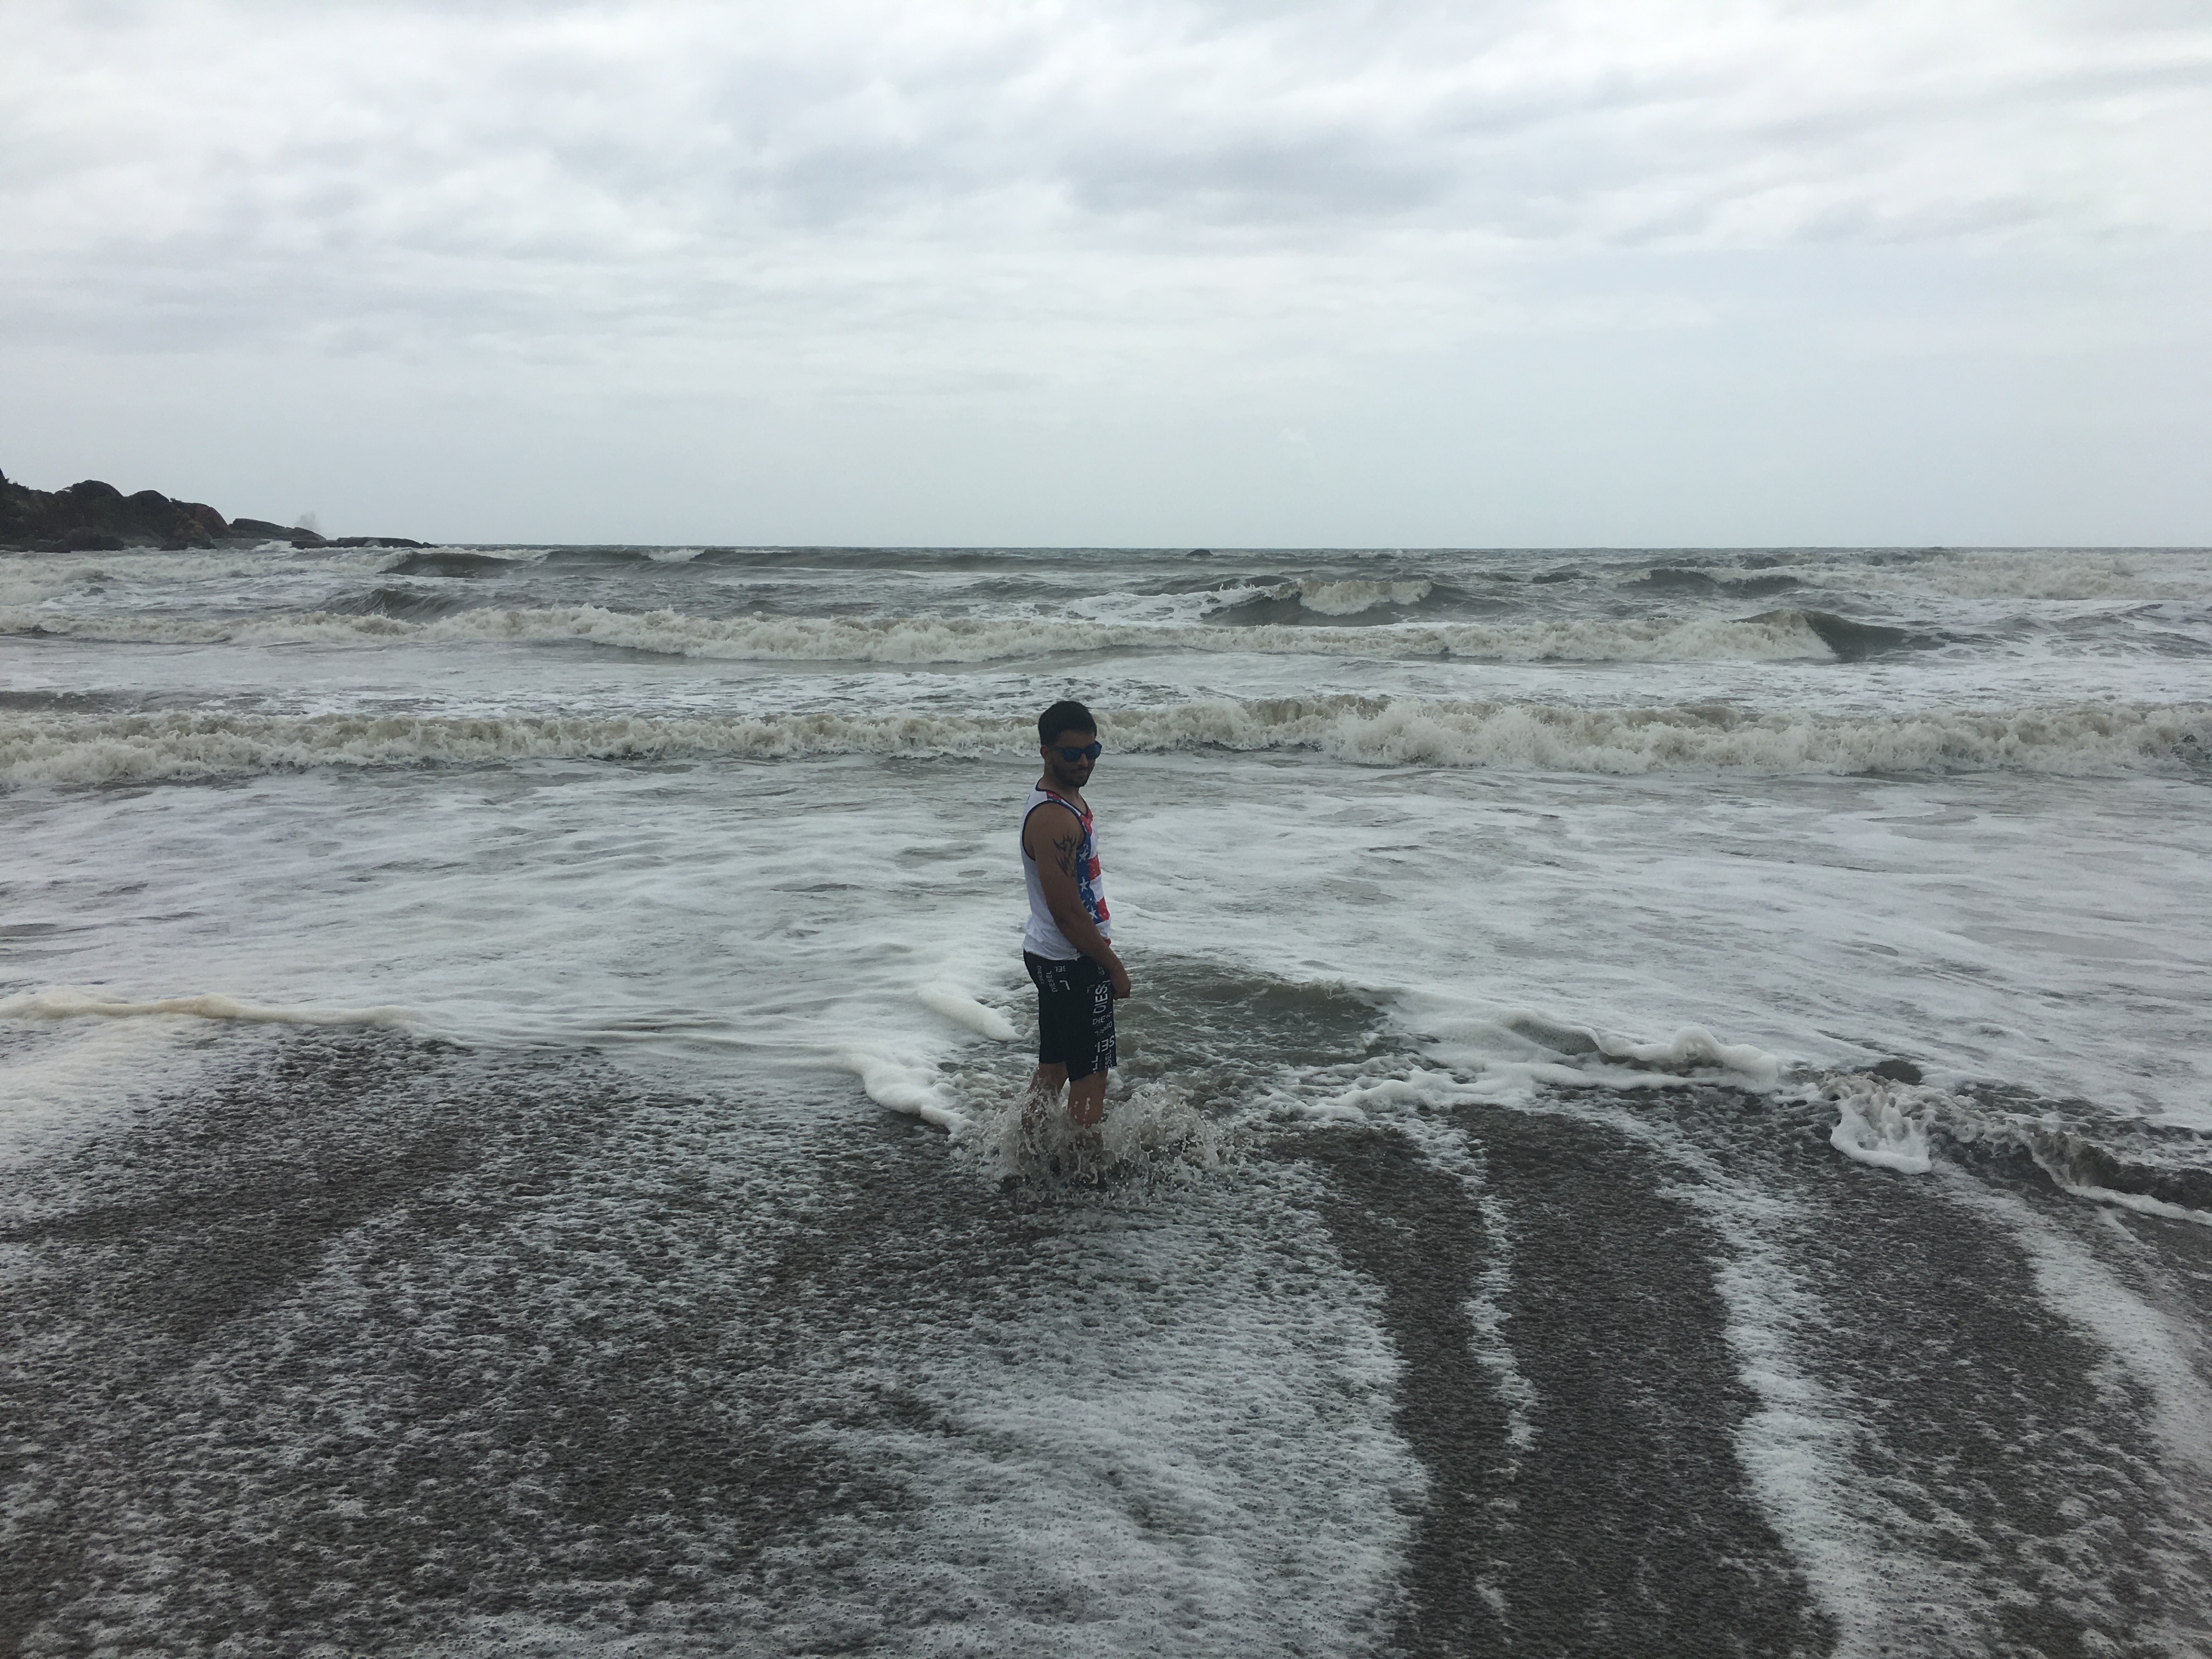
beach, sea, coast, water, sand, ocean, shore, wave, wind, cliff, body of water, mudflat, wind wave